Reaganomics

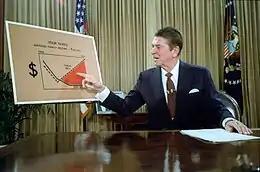
Reagan gives a televised address from the Oval Office, outlining his plan for tax reductions in July 1981.

Reaganomics (a portmanteau of "Reagan" and "economics" attributed to Paul Harvey), or Reaganism, were the neoliberal economic policies promoted by U.S. President Ronald Reagan during the 1980s. These policies focused mainly on supply-side economics; however, opponents (including some Republicans) characterized them as "trickle-down economics" or Voodoo Economics, while Reagan and his advocates preferred to call it free-market economics.